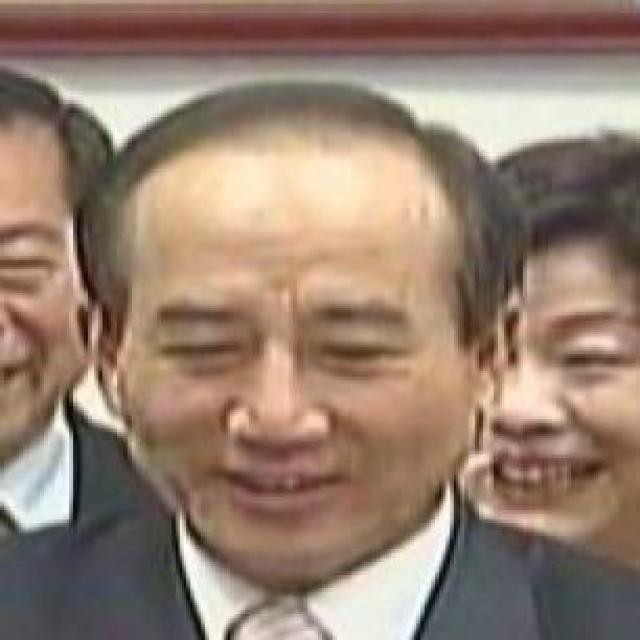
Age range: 65+